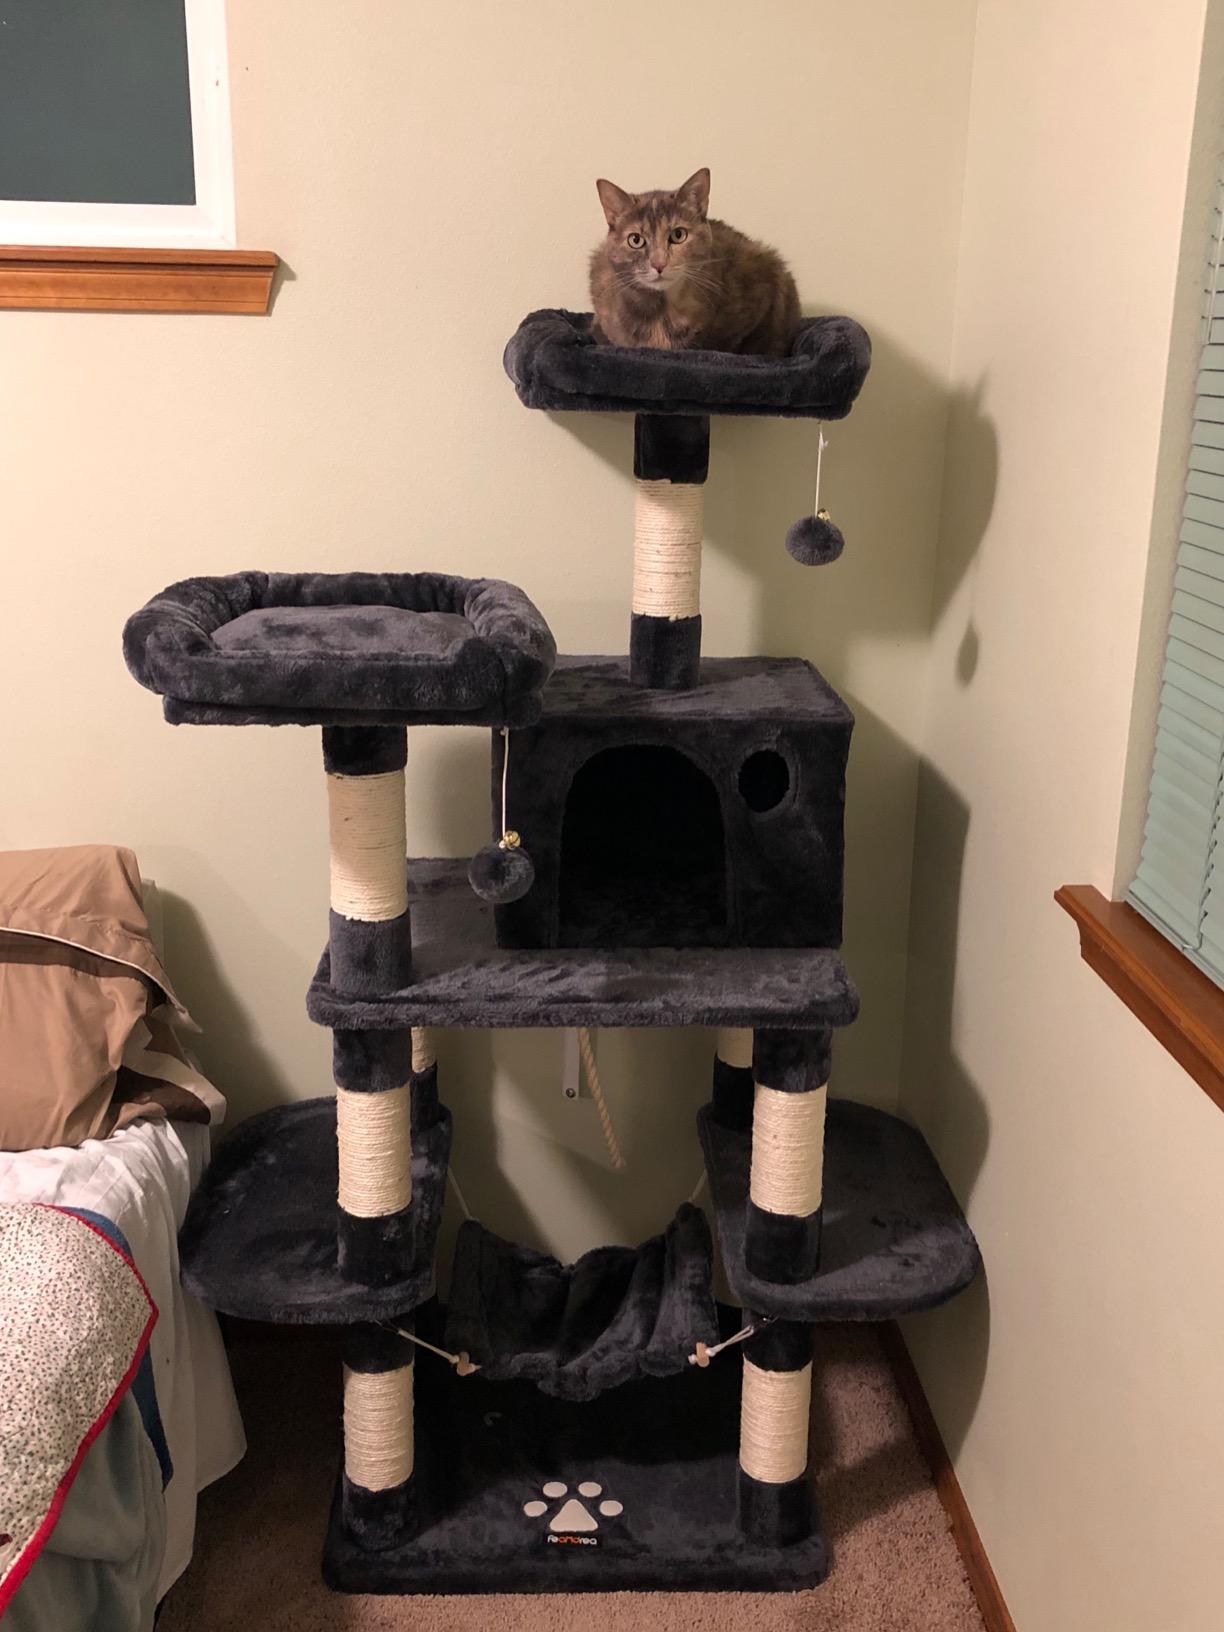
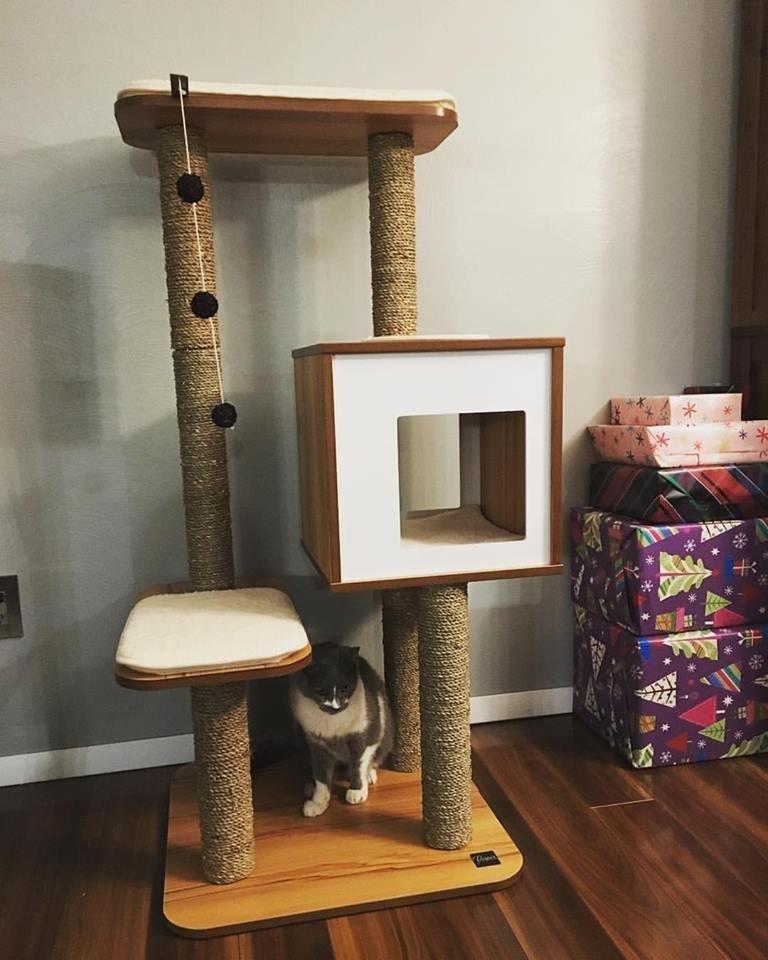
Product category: items_cat tree
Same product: no